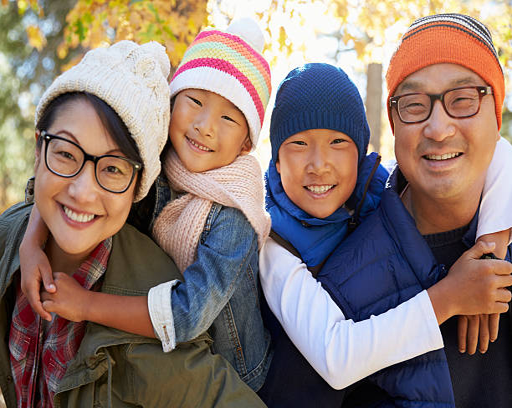
portrait of a family with kids piggybacking parents